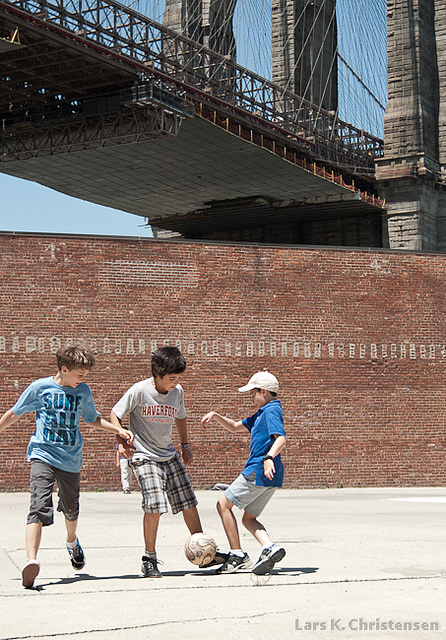
ba đứa trẻ đang đá bóng ngoài sân dưới trời nắng